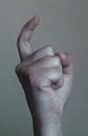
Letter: ra